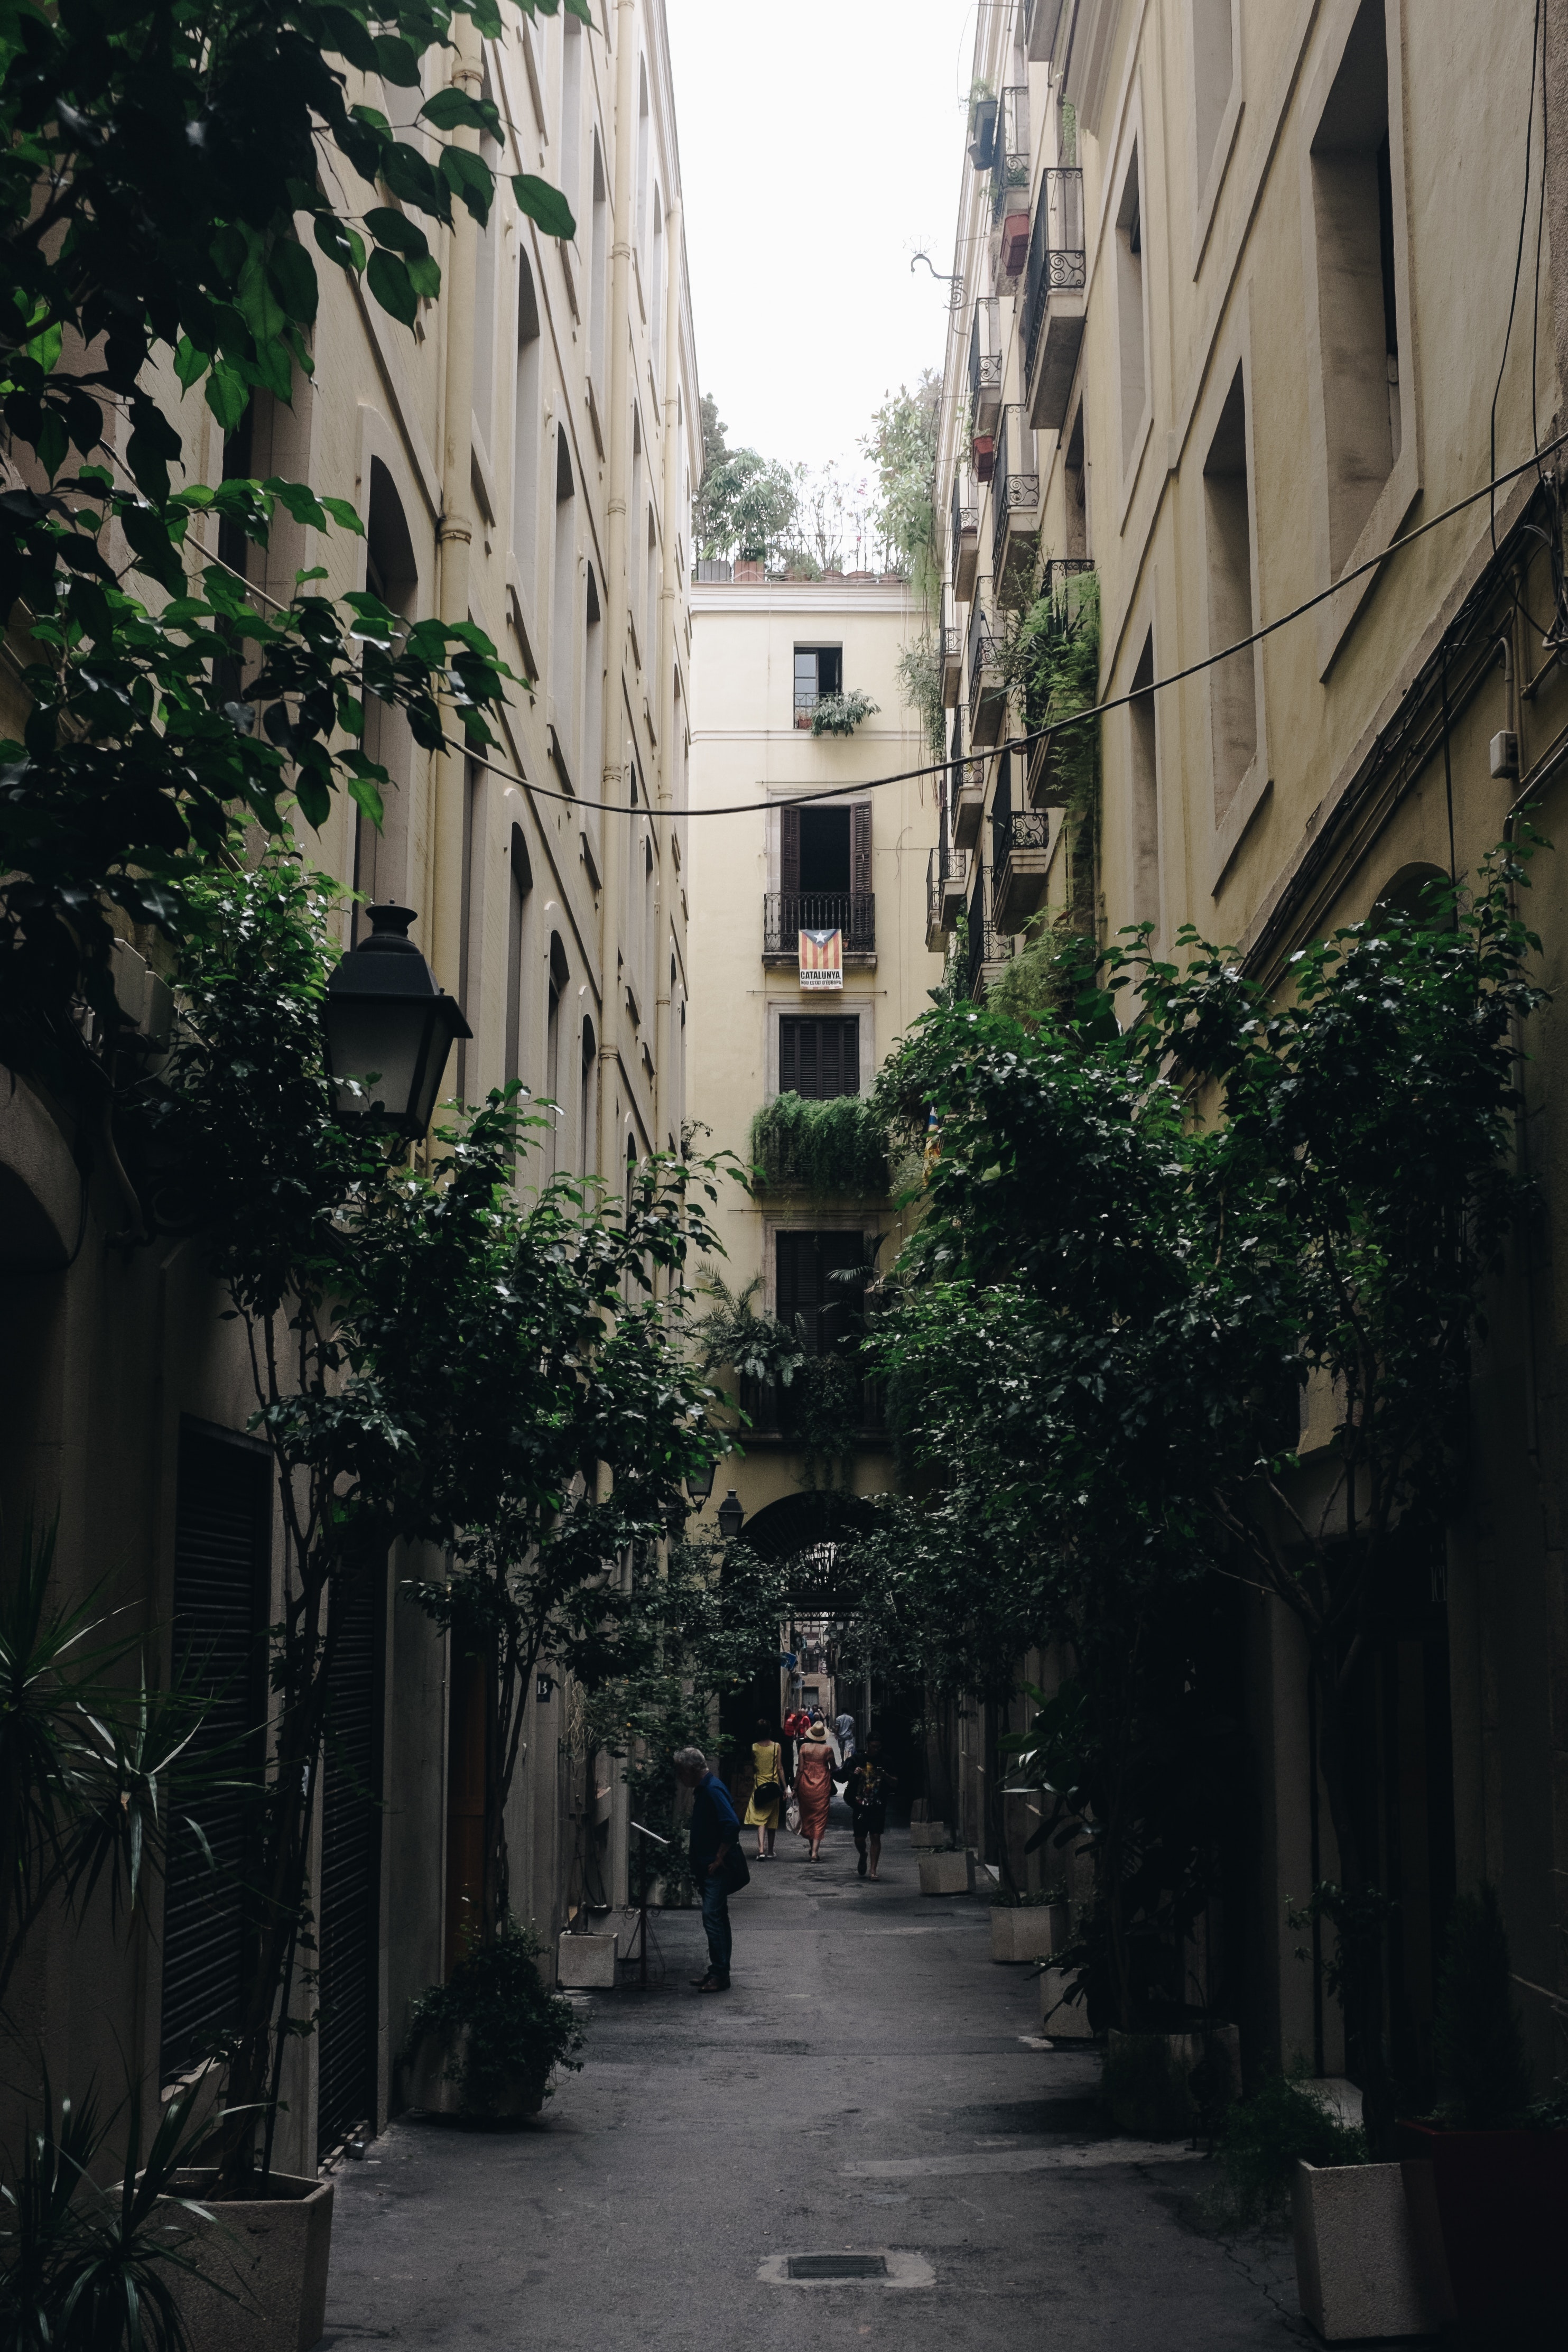
alley, street, neighbourhood, road, town, urban area, infrastructure, human settlement, building, architecture, city, lane, tree, metropolis, downtown, nonbuilding structure, thoroughfare